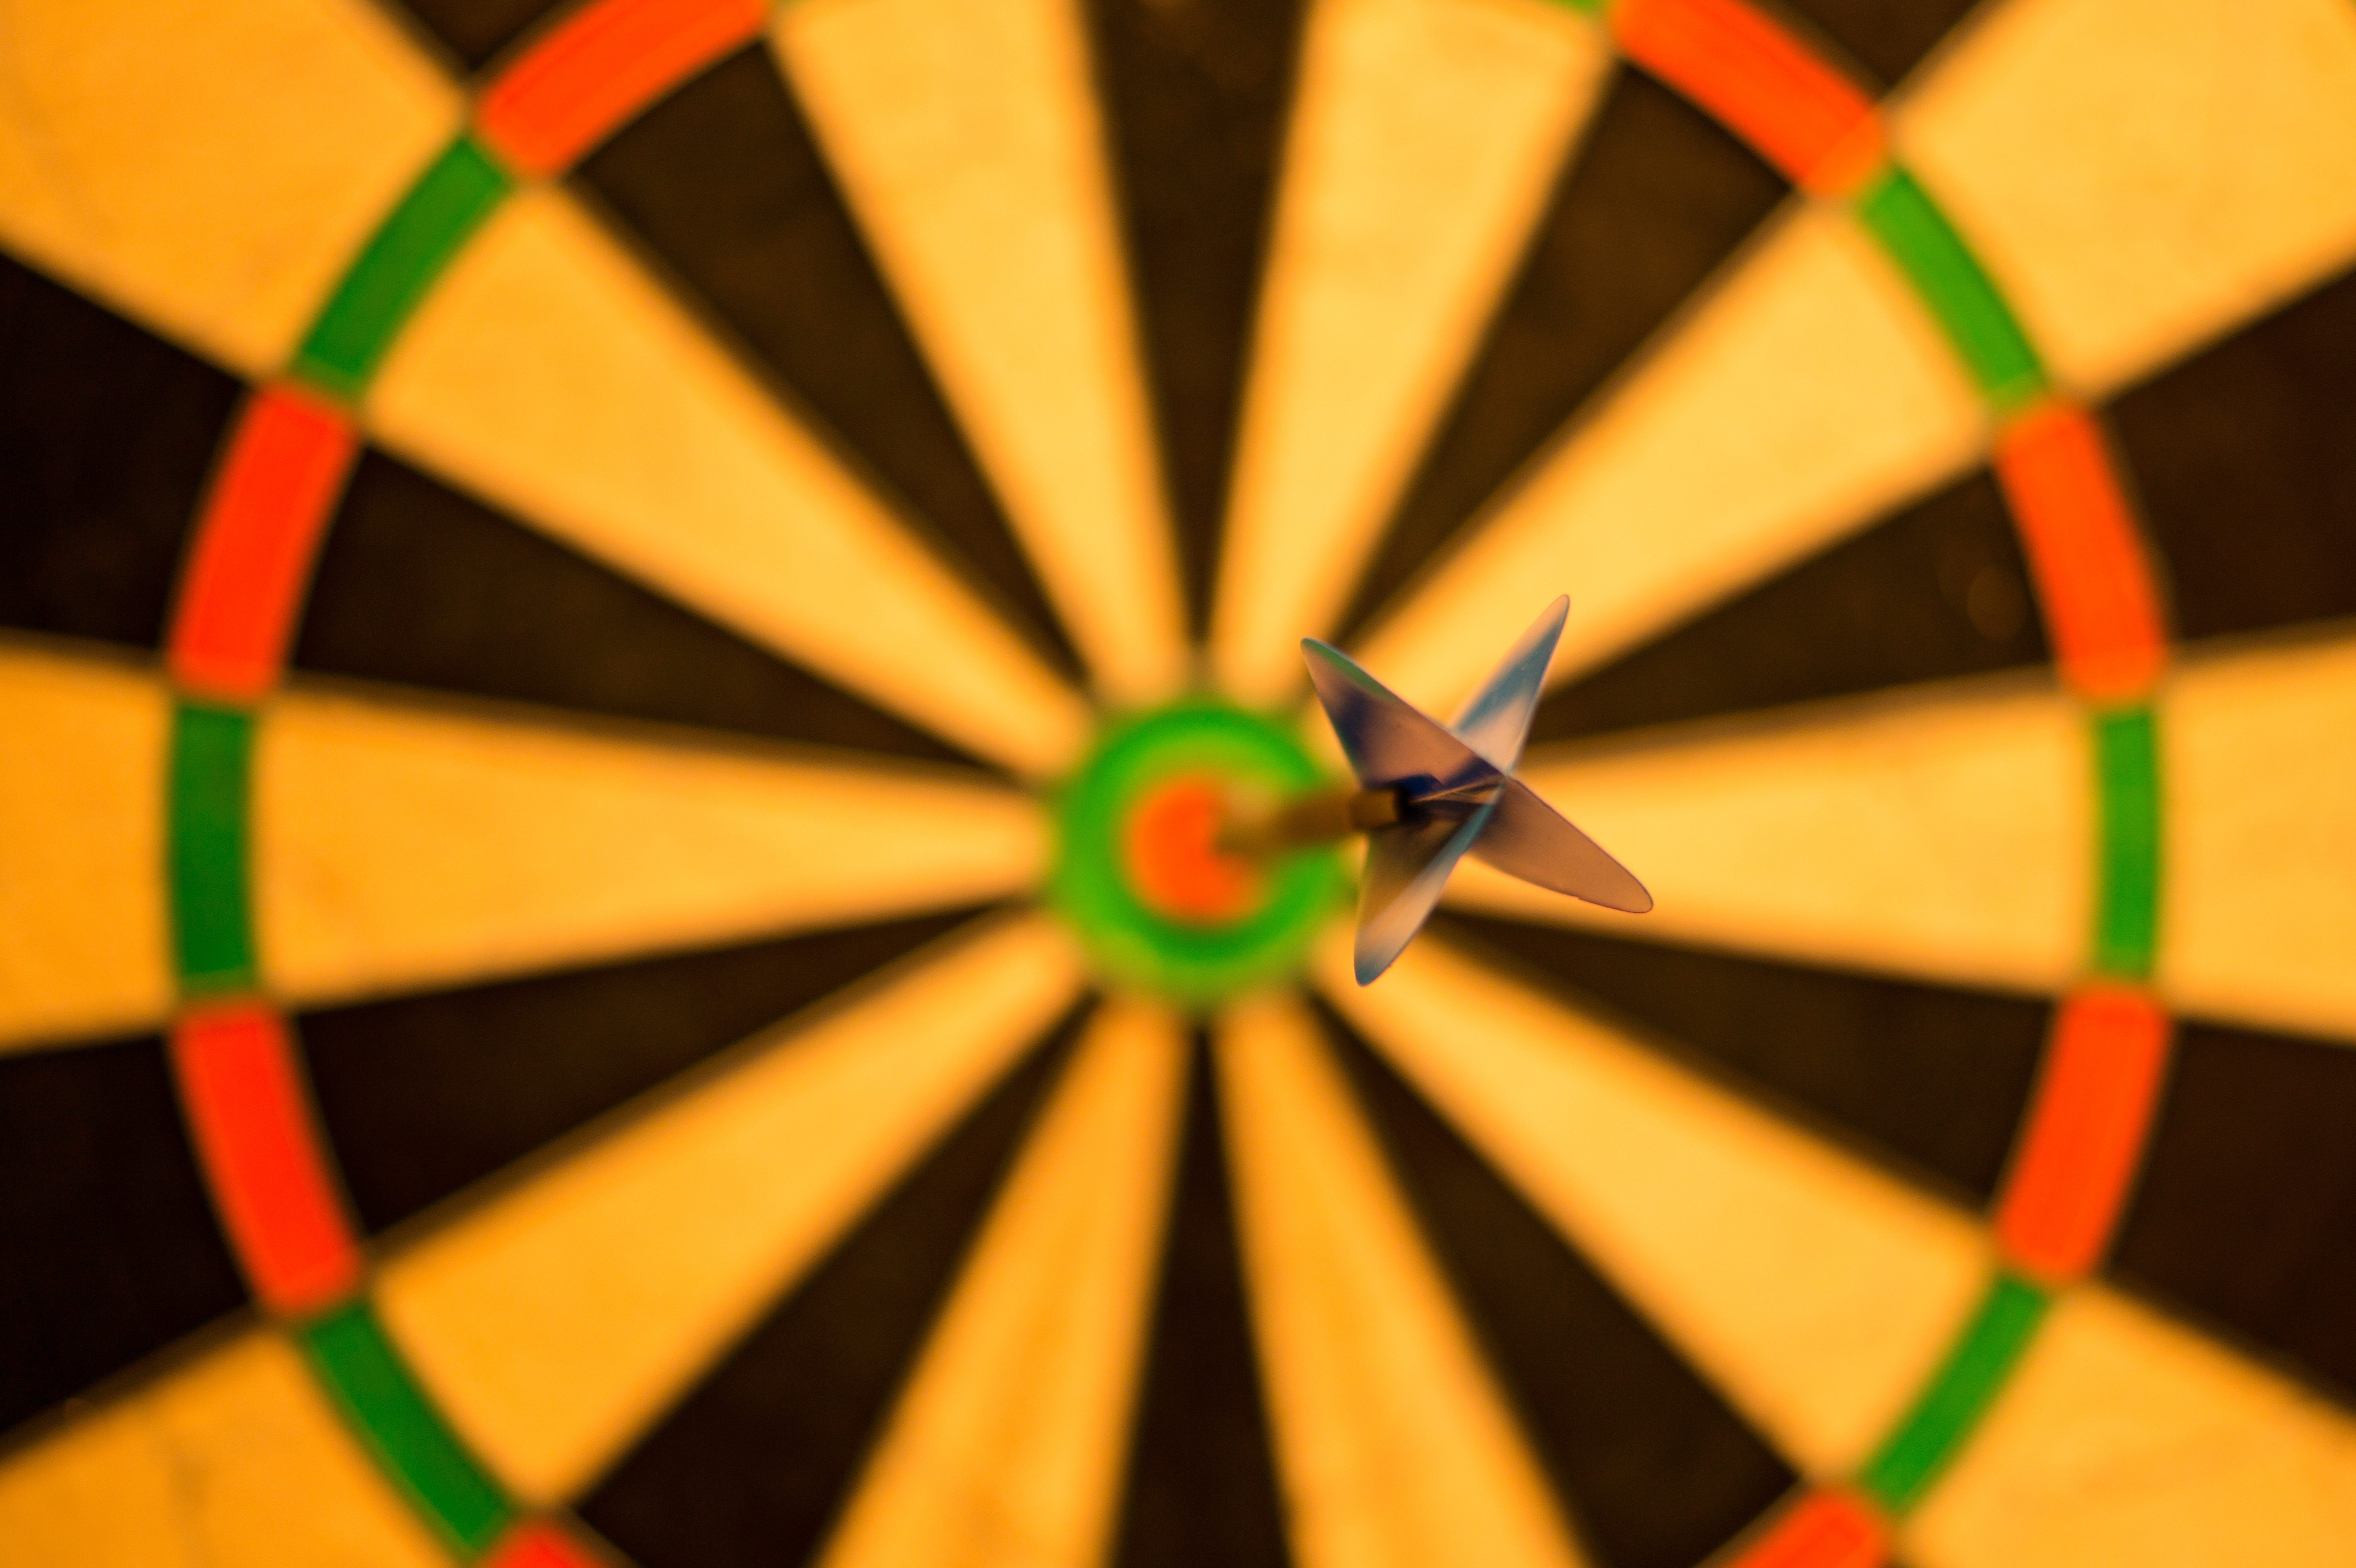
sport, game, recreation, green, color, business, skill, goal, circle, bull, competition, arrow, focus, sports, eye, center, games, perfection, winner, target, aim, darts, success, perfect, score, win, winning, achievement, accuracy, hit, targeted, bullseye, dartboard, bulls eye, individual sports, indoor games and sports, carom billiards, english billiards, nine ball